1897 Liverpool Exchange by-election

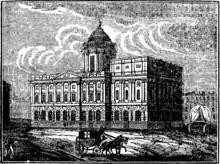
Liverpool Town Hall, where the votes were counted

The seat had become vacant in October 1897 when the Liberal Unionist Member of Parliament (MP), John Bigham, had been appointed as a judge of the Queen's Bench division of the High Court.